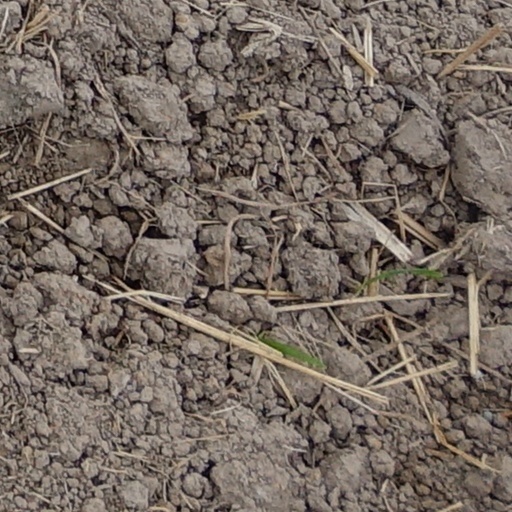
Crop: wheat